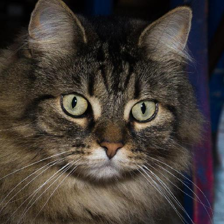
Label: animals